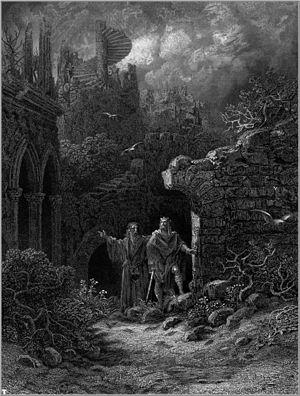
Merlin, communément appelé Merlin l'Enchanteur, est un personnage légendaire, prophète magicien doué de métamorphose, commandant aux éléments naturels et aux animaux dans la littérature médiévale. Sa légende provient à l'origine de la mythologie celtique galloise, et s'inspire certainement d'un druide divin, mêlé à un ou plusieurs personnages historiques. Son image première est assez sombre. Les plus anciens textes concernant Myrddin Wyllt, Lailoken et Suibhne le présentent en « homme des bois » torturé et atteint de folie, mais doué d'un immense savoir, acquis au contact de la nature et par l'observation des astres. Après son introduction dans la légende arthurienne grâce à Geoffroy de Monmouth et Robert de Boron, Merlin devient l'un des personnages les plus importants dans l'imaginaire et la littérature du Moyen Âge.